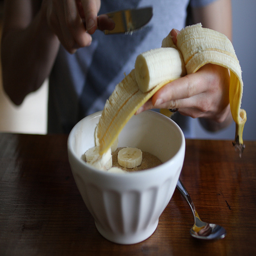
A person slices bananas into his bowl.
The person is cutting a banana into their oatmeal.
A person slicing a banana into a white bowl.
A banana is being cut up into a bowl of cereal.
A person cuts a banana into a bowl.